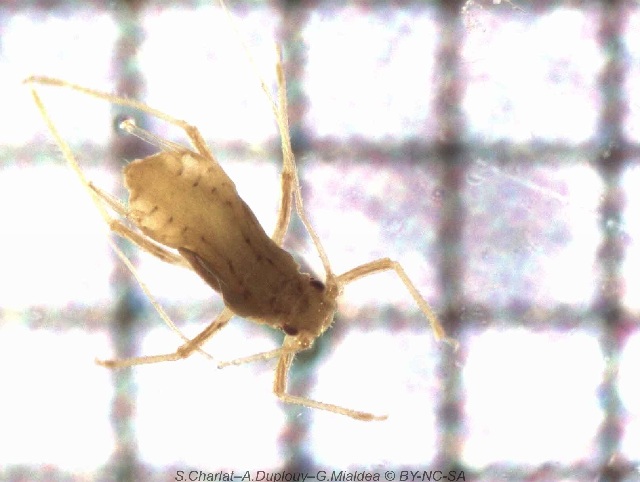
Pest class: english_grain_aphid